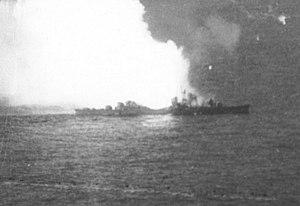
Le destroyer Akizuki fut le premier navire de classe Akizuki de la Marine impériale japonaise. Son nom signifie « Lune d'automne ».